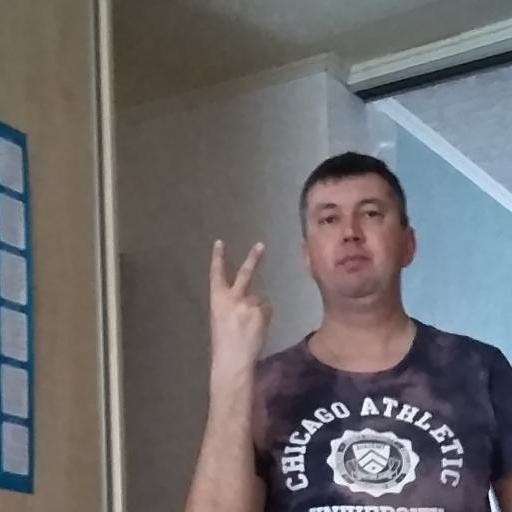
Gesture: peace_inverted